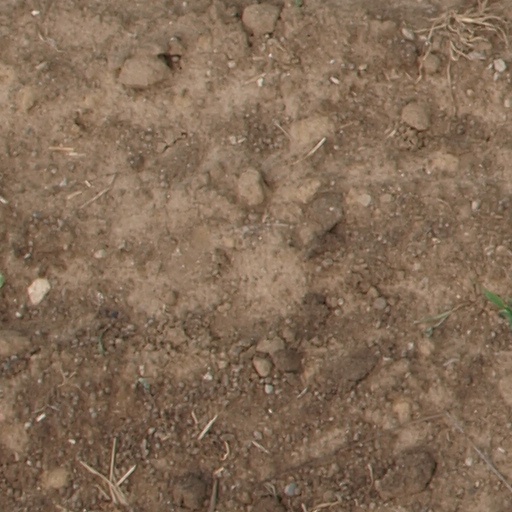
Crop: maize; corn